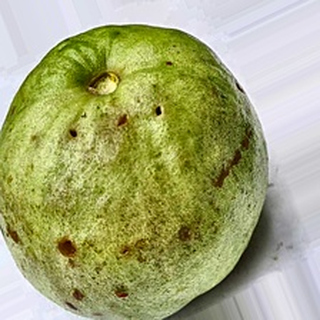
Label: guava_fruit_fly